Arab Chamber of Commerce and Industry

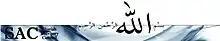
Shariah Advisory Council Banner

The Arab Chamber established the first Shariah Advisory Council in Hong Kong, made up of experts in the Islamic code of law. It was established because of the great of Shariah compliance of banking services, financial products, and commercial establishments requiring compliance supervision and regulation, and the lack of services that was provided in Hong Kong and China. The Shariah Advisory Council, established by The Chamber, filled that gap and to this day has provided council and regulation for many establishments throughout Hong Kong and China.